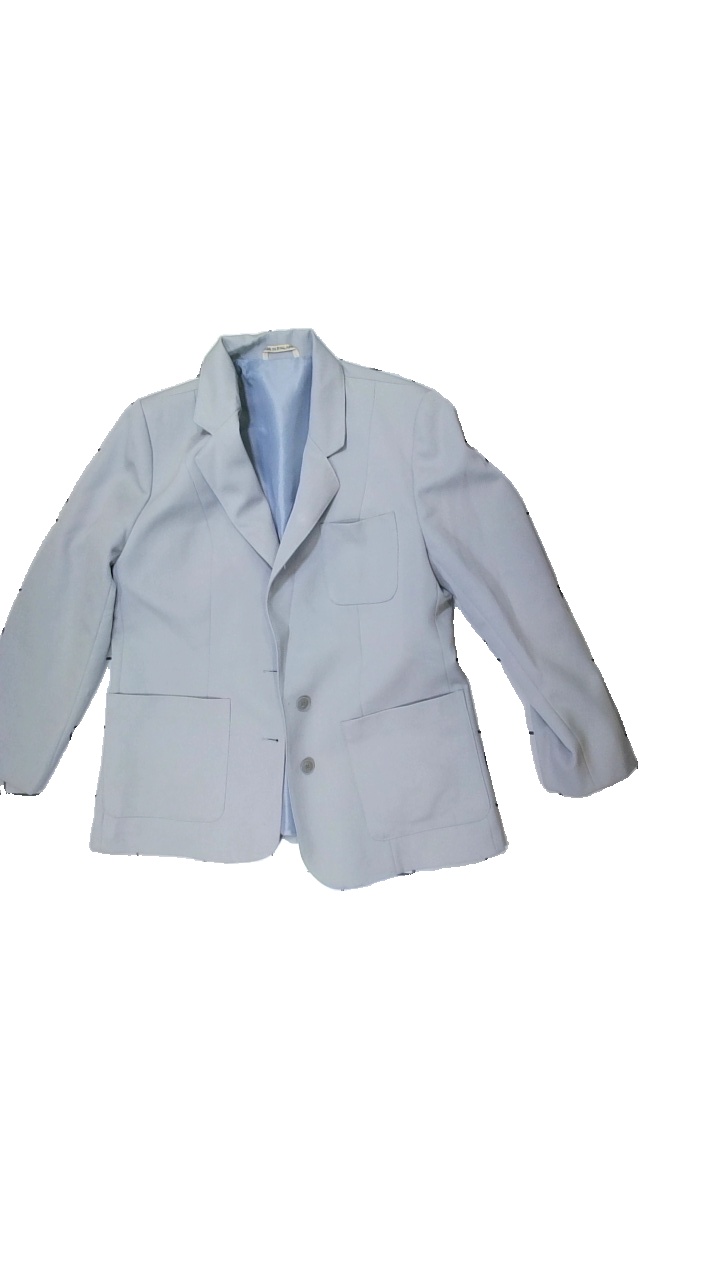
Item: Blazer (Ladies)
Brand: Lutha
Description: grey blazer
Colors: Grey
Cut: Regular
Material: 56% Polyester 44% Wool
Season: All
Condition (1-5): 5
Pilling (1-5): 5
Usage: Reuse
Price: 100-150